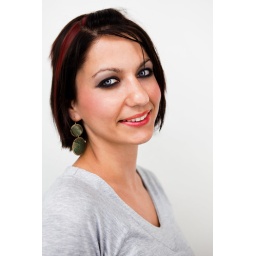
A high-res portrait of Anna in a grey shirt with green earrings.